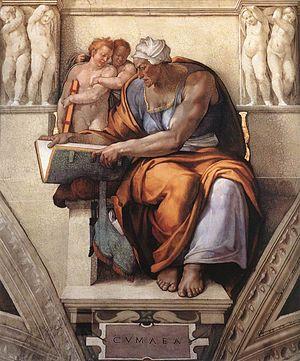
Une sibylle est une prophétesse, une femme qui fait œuvre de divination.